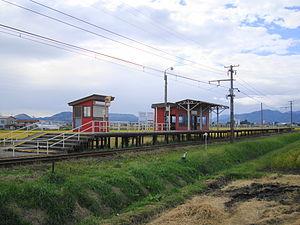
La gare de Hakunōkōkōmae est une gare ferroviaire de la ville de Hirakawa, dans la préfecture d'Aomori au Japon. Elle est exploitée par la société Kōnan Railway et est desservie par la Ligne Kōnan.